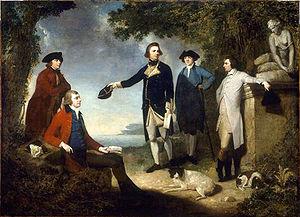
John Hawkesworth, né en 1715 à Londres et mort en 1773, est un écrivain et éditeur anglais. Il semble qu'il ait été clerc d'un avocat mais plus certainement en autodidacte. En 1744 il succède à Samuel Johnson comme contributeur des débats parlementaires pour The Gentleman's Magazine et de 1746 à 1749 il signe des poésies au nom de Greville pour ce même journal.
Les apôtres de Linné, ainsi que Carl von Linné lui-même les désignait, constitue un groupe de dix-sept élèves de Linné, parmi les nombreux disciples qu'il forma. Il les envoya ou les recommanda dans des expéditions aux quatre coins du monde dans la seconde moitié du XVIIIᵉ siècle. Ils recueillirent de nombreux spécimens botaniques ou zoologiques dont Carl von Linné en fit la description pour une grande partie d'entre eux.